Daniel Buda

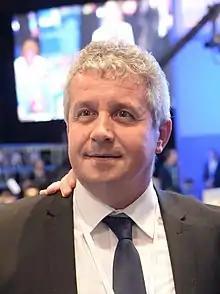
Portrait of Daniel Buda in EPP Congress, Madrid

Daniel Buda (born 11 January 1970 in Romania) is a Romanian politician. He has been a member of the European Parliament since 2014. He is a member of the PDL (Democratic Liberal Party), which was merged into the PNL in 2014. In the 2019 election, he ran as a member of the PNL, again becoming an MEP. He is affiliated with the EPP group.